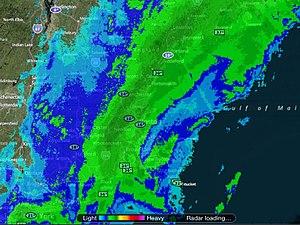
Le cœur de la tempête dans la fin de la nuit.
Le blizzard de janvier 2015 dans le Nord-Est de l'Amérique du Nord est un phénomène météo extrême s'étant déroulé du 23 janvier au 28 janvier 2015. Affectant principalement la région côtière des États-Unis entre la Caroline du Nord et le Maine, en plus des provinces Maritimes du Canada, elle sema le chaos et apporta d'énormes quantités de neige tout le long de la côte. Les transports routiers et aériens furent complètement perturbés, alors que plusieurs routes et autoroutes importantes furent fermées à la circulation. La tempête força l'annulation de près de 7 000 vols, principalement aux aéroports de Philadelphie, New York–Liberty, New York–JFK et Boston–Logan. L'état d'urgence fut déclaré à New York, Philadelphie et Boston dû aux quantités énormes de neige prévues la veille de la tempête. En plus des vents dépassant les 100 km/h, jusqu'à 80 cm de neige sont tombés dans le Massachusetts, et même plus localement.